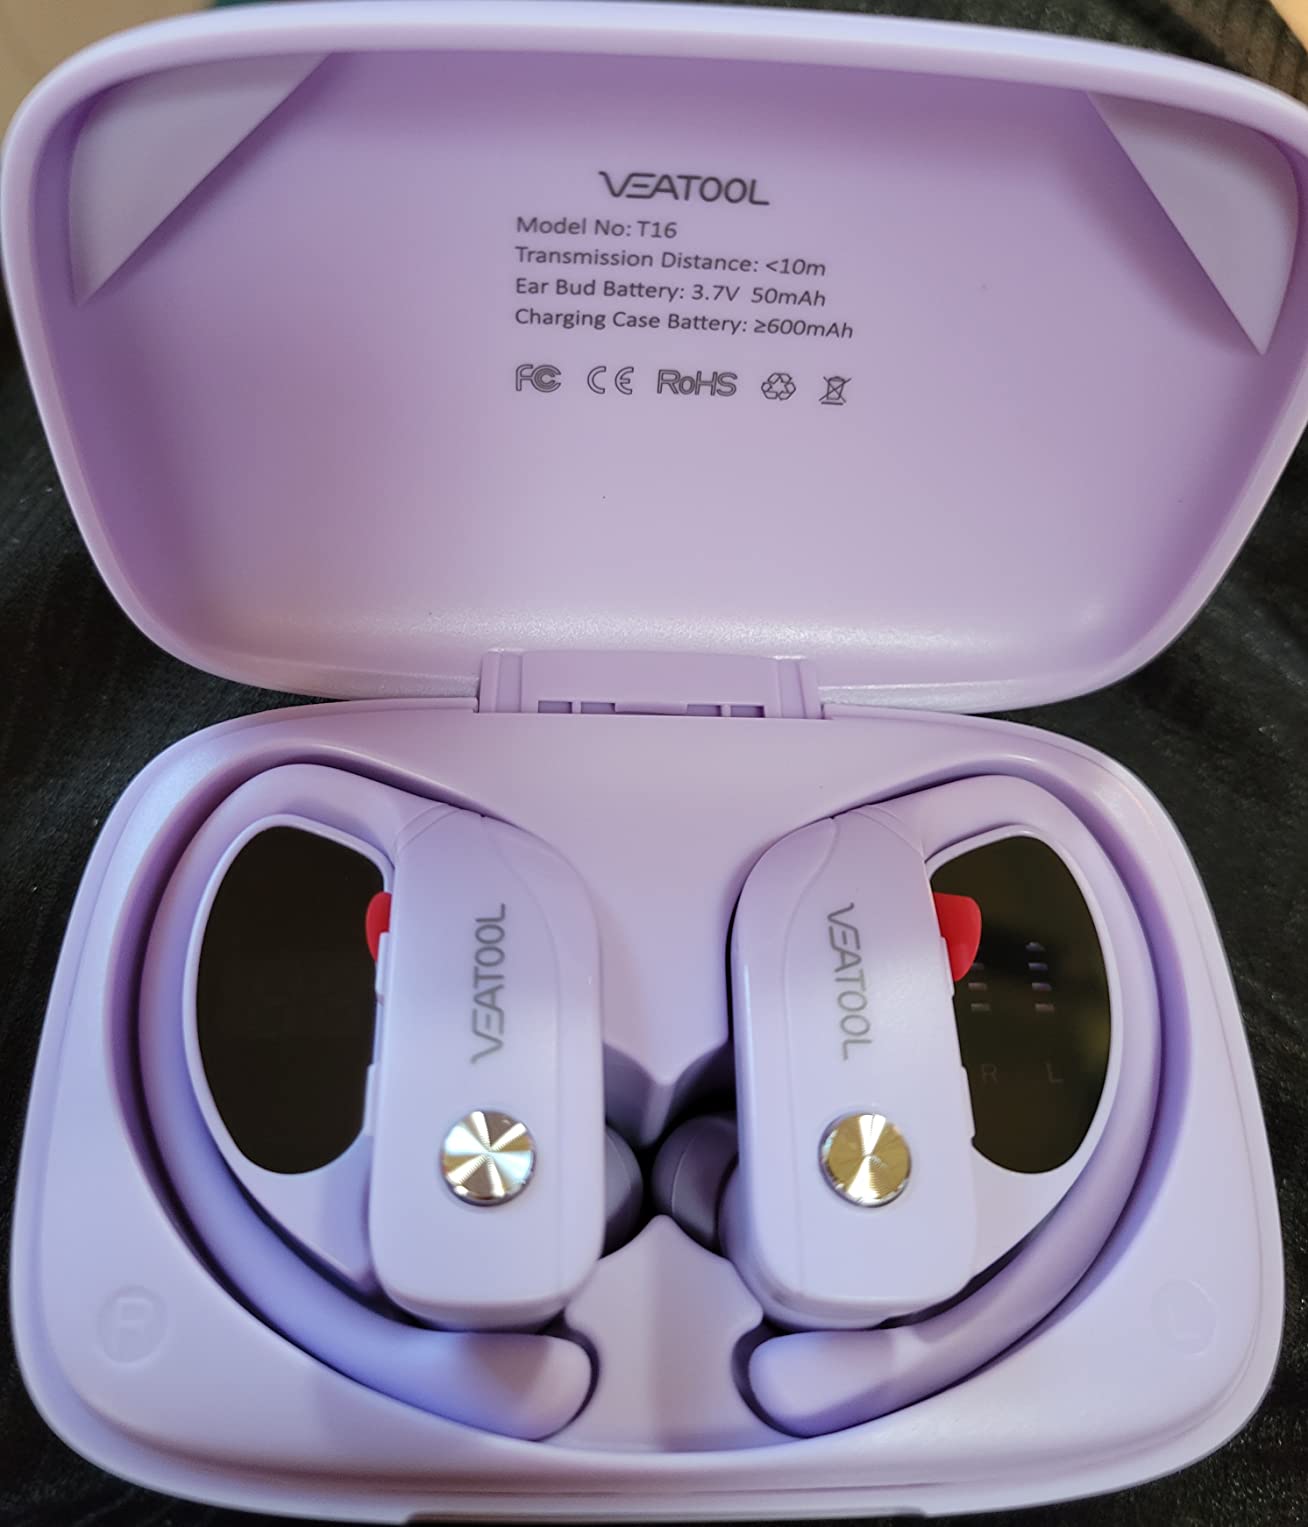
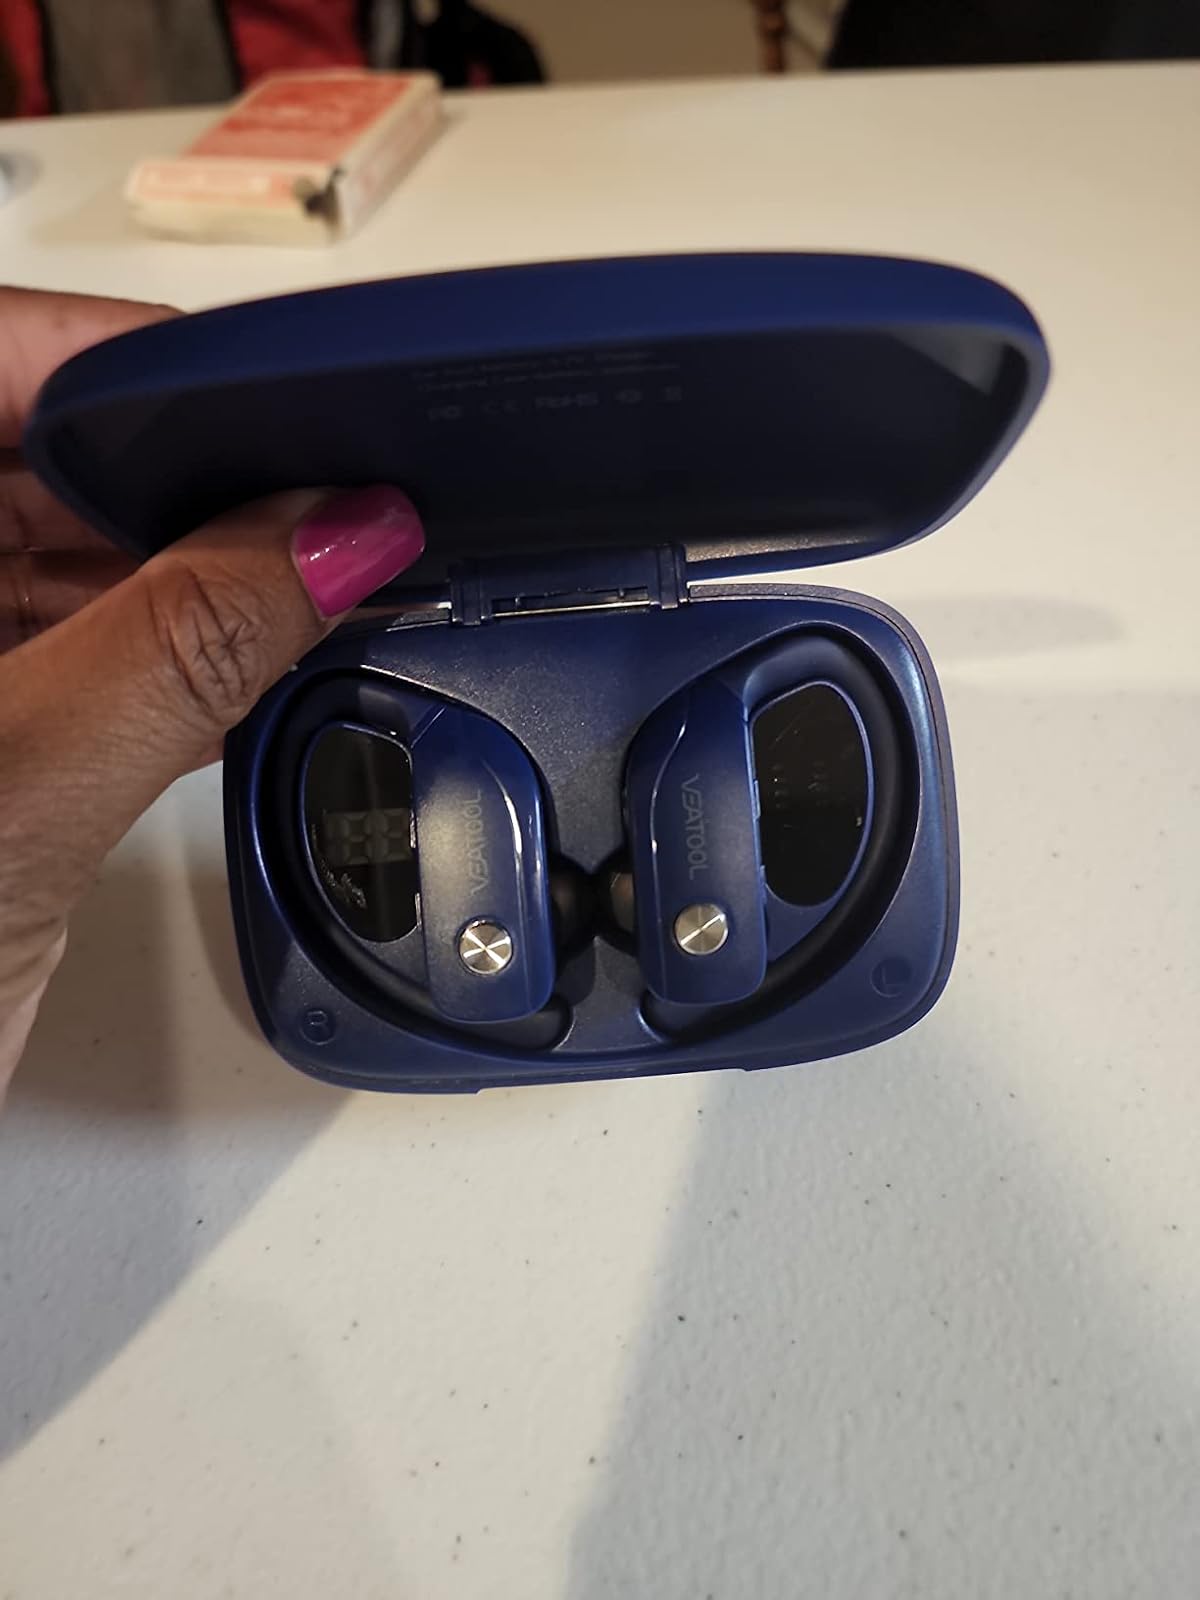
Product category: earbuds
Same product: no